Oreo

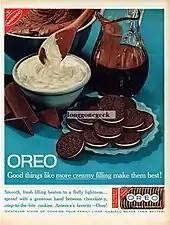
Oreo advertisement, 1961

The Oreo Biscuit was renamed in 1921 to "Oreo Sandwich"; in 1948, the name was changed to "Oreo Crème Sandwich"; and in 1974 it became the "Oreo Chocolate Sandwich Cookie", the name that has remained to this day. A new design for the face of the cookie was launched in 1924; the modern-day Oreo design was developed in 1952 by William A. Turnier, incorporating the Nabisco logo. In 1920, a second lemon crème-filled variety of the Oreo was introduced, as an alternative to the white crème-filled variety, but this was discontinued in 1924 and the original flavor was the only version available for the next several decades.